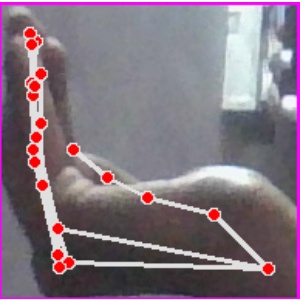
अक्षर: स